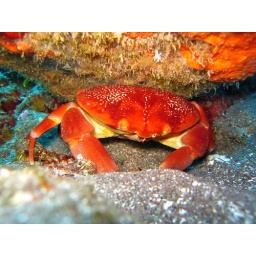
A bashful crab foraging in the sand at the base of Diamond Rock.